United Nations Security Council Resolution 611

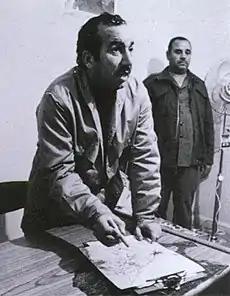
Abu Jihad al-Wazir

United Nations Security Council resolution 611, adopted on 25 April 1988, after recalling Resolution 573 (1985) and noting a complaint from Tunisia against Israel, the Council condemned an attack on Tunisia on 16 April 1988, in which Khalil al-Wazir, an affiliate of the Palestine Liberation Organization and founder of the Fatah political party, was assassinated.